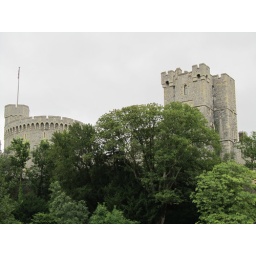
Windsor Catle is in 1070 gesticht door Willem de Veroveraar ter verdediging van Londen.